Autobahn (album)

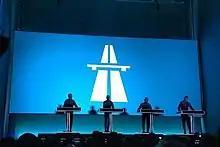
Kraftwerk performing "Autobahn" in 2013

Kraftwerk later signed with EMI to establish the Kling Klang company. This worldwide licensing deal placed them with Electrola for Germany, Austria and Switzerland, EMI in the United Kingdom, Vertigo in the United States and Pathé-Marconi in France. Kraftwerk followed-up "Autobahn" with "Radio-Activity", which was released in 1975. Kraftwerk did not repeat the high sales of "Autobahn" on any subsequent album in the 1970s but were one of the most commercially successful groups in their style, selling well throughout Europe. Hütter and Schneider later dismissed Kraftwerk's earlier music; according to Hütter, "Autobahn" was "really the first", and Schneider called the earlier music "history, archaeology".